Ebuka Obi-Uchendu

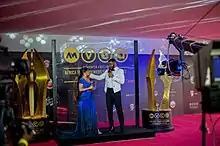
Ebuka and Toke Makinwa presenting at the 2020 AMVCA

On 15 April 2015, Ebuka got engaged to Cynthia Obianodo in Lagos State. They got married on 6 February 2016 in Abuja. On 8 November 2016, they welcomed a daughter. In 2018, they announced they were expecting another child via Instagram. Cynthia once said she met her husband, Ebuka on Twitter.